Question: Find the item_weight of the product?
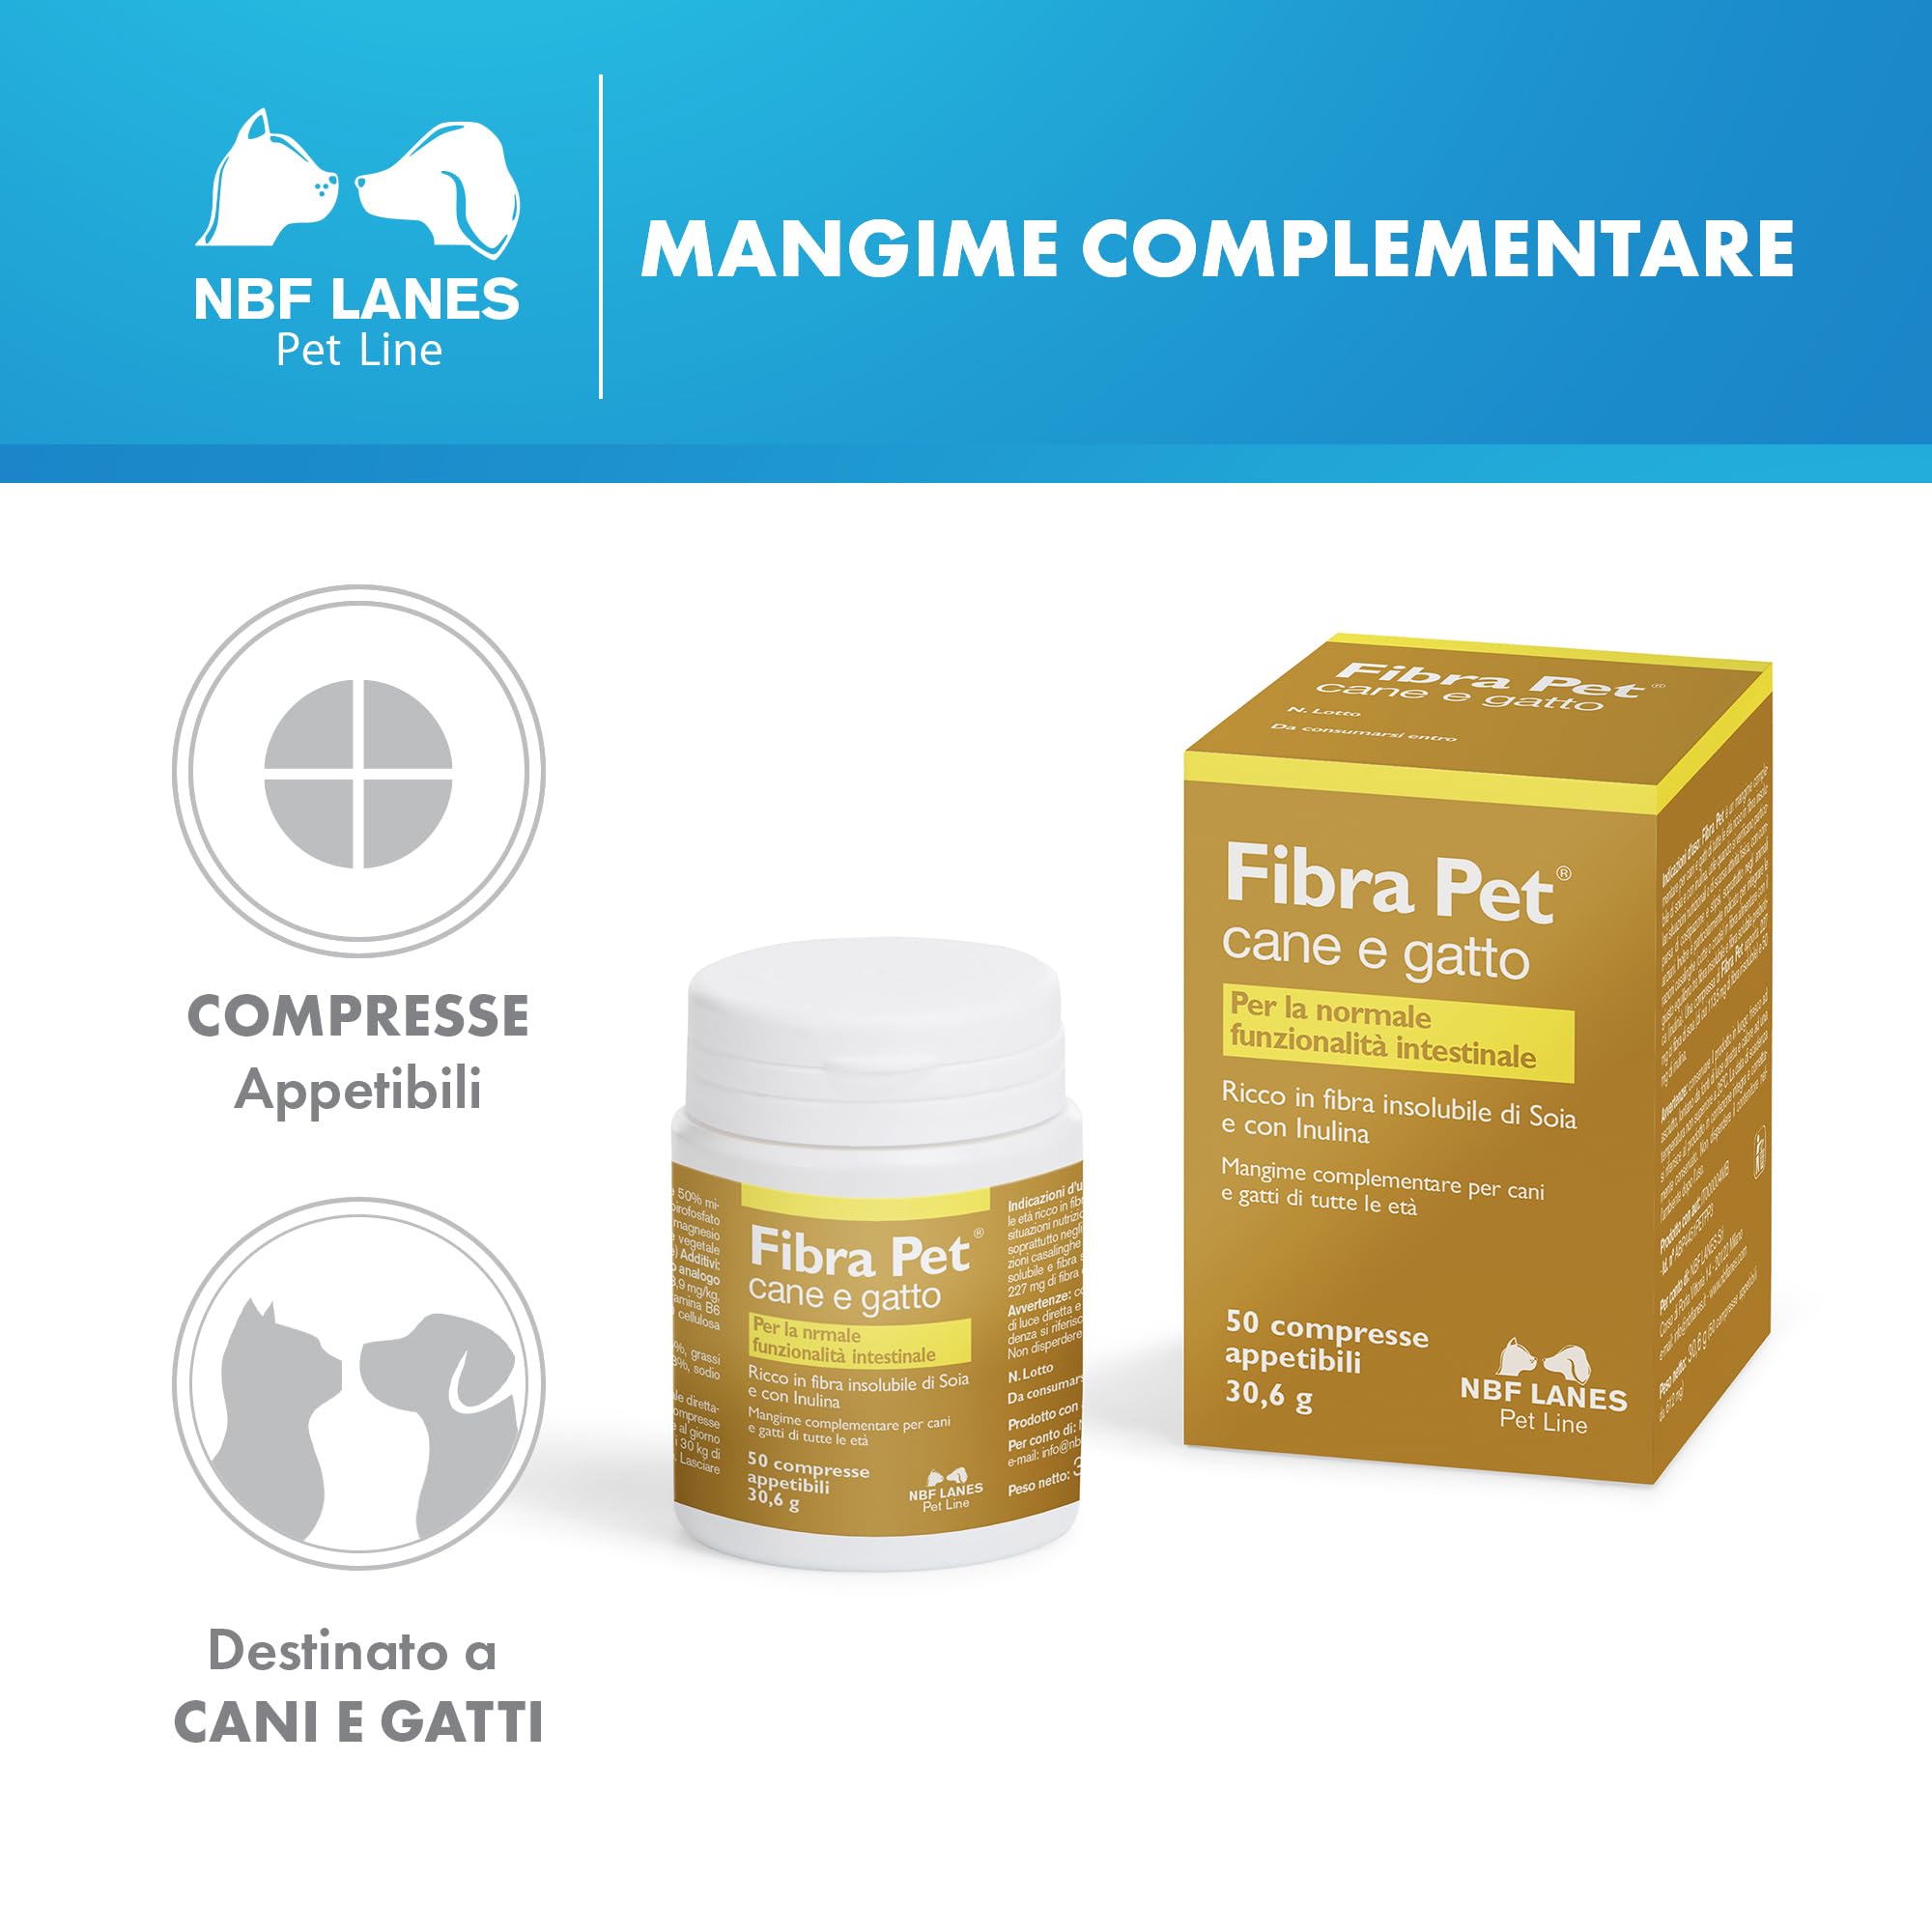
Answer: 30.6 gram